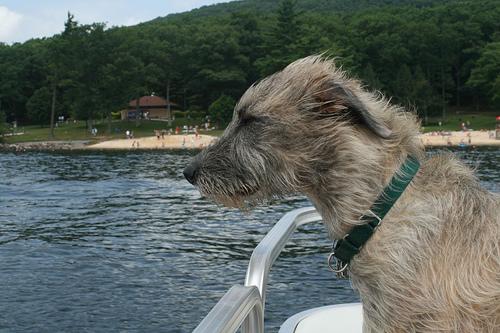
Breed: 224-n000039-Irish_wolfhound